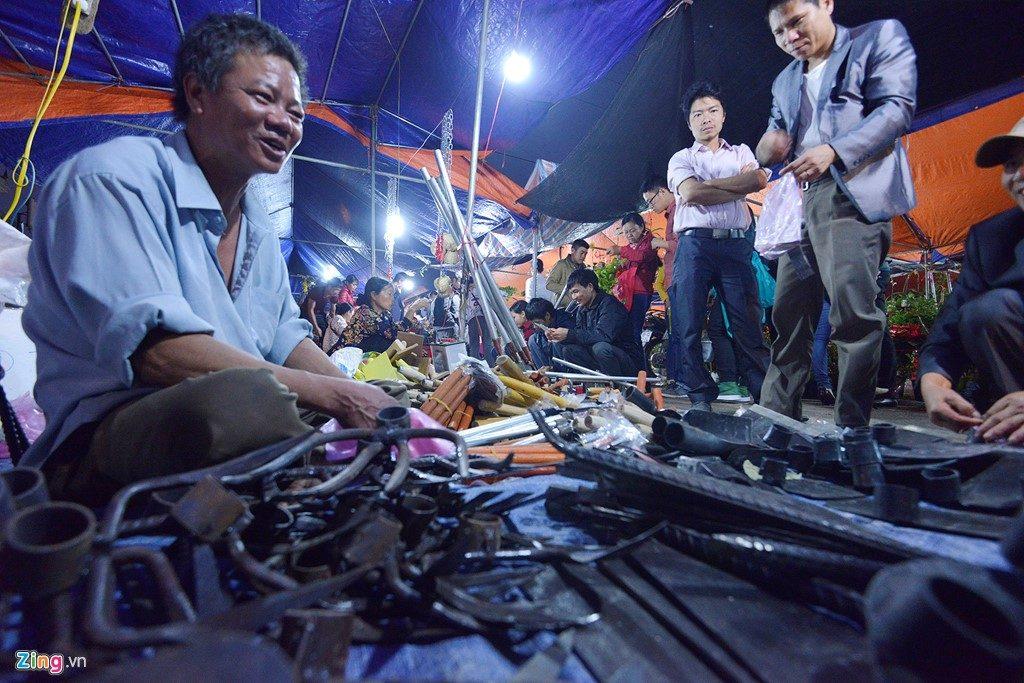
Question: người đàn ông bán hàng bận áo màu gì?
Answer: màu xanh dương